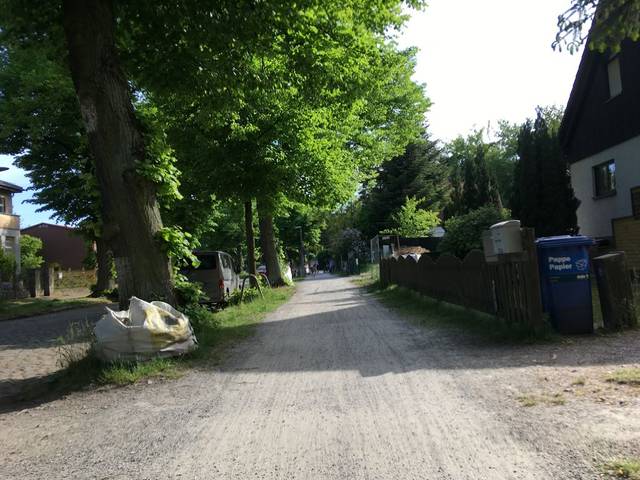
Region: Germany
Coordinates: 52.601, 13.449